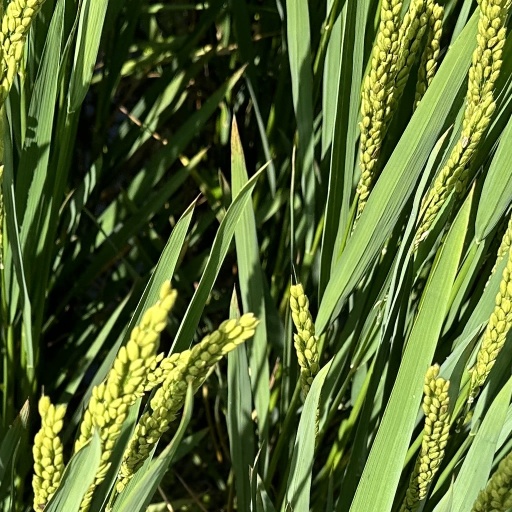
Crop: rice